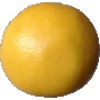
Label: white_grapefruit